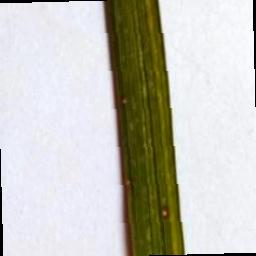
Label: Rice___Leaf_Blast